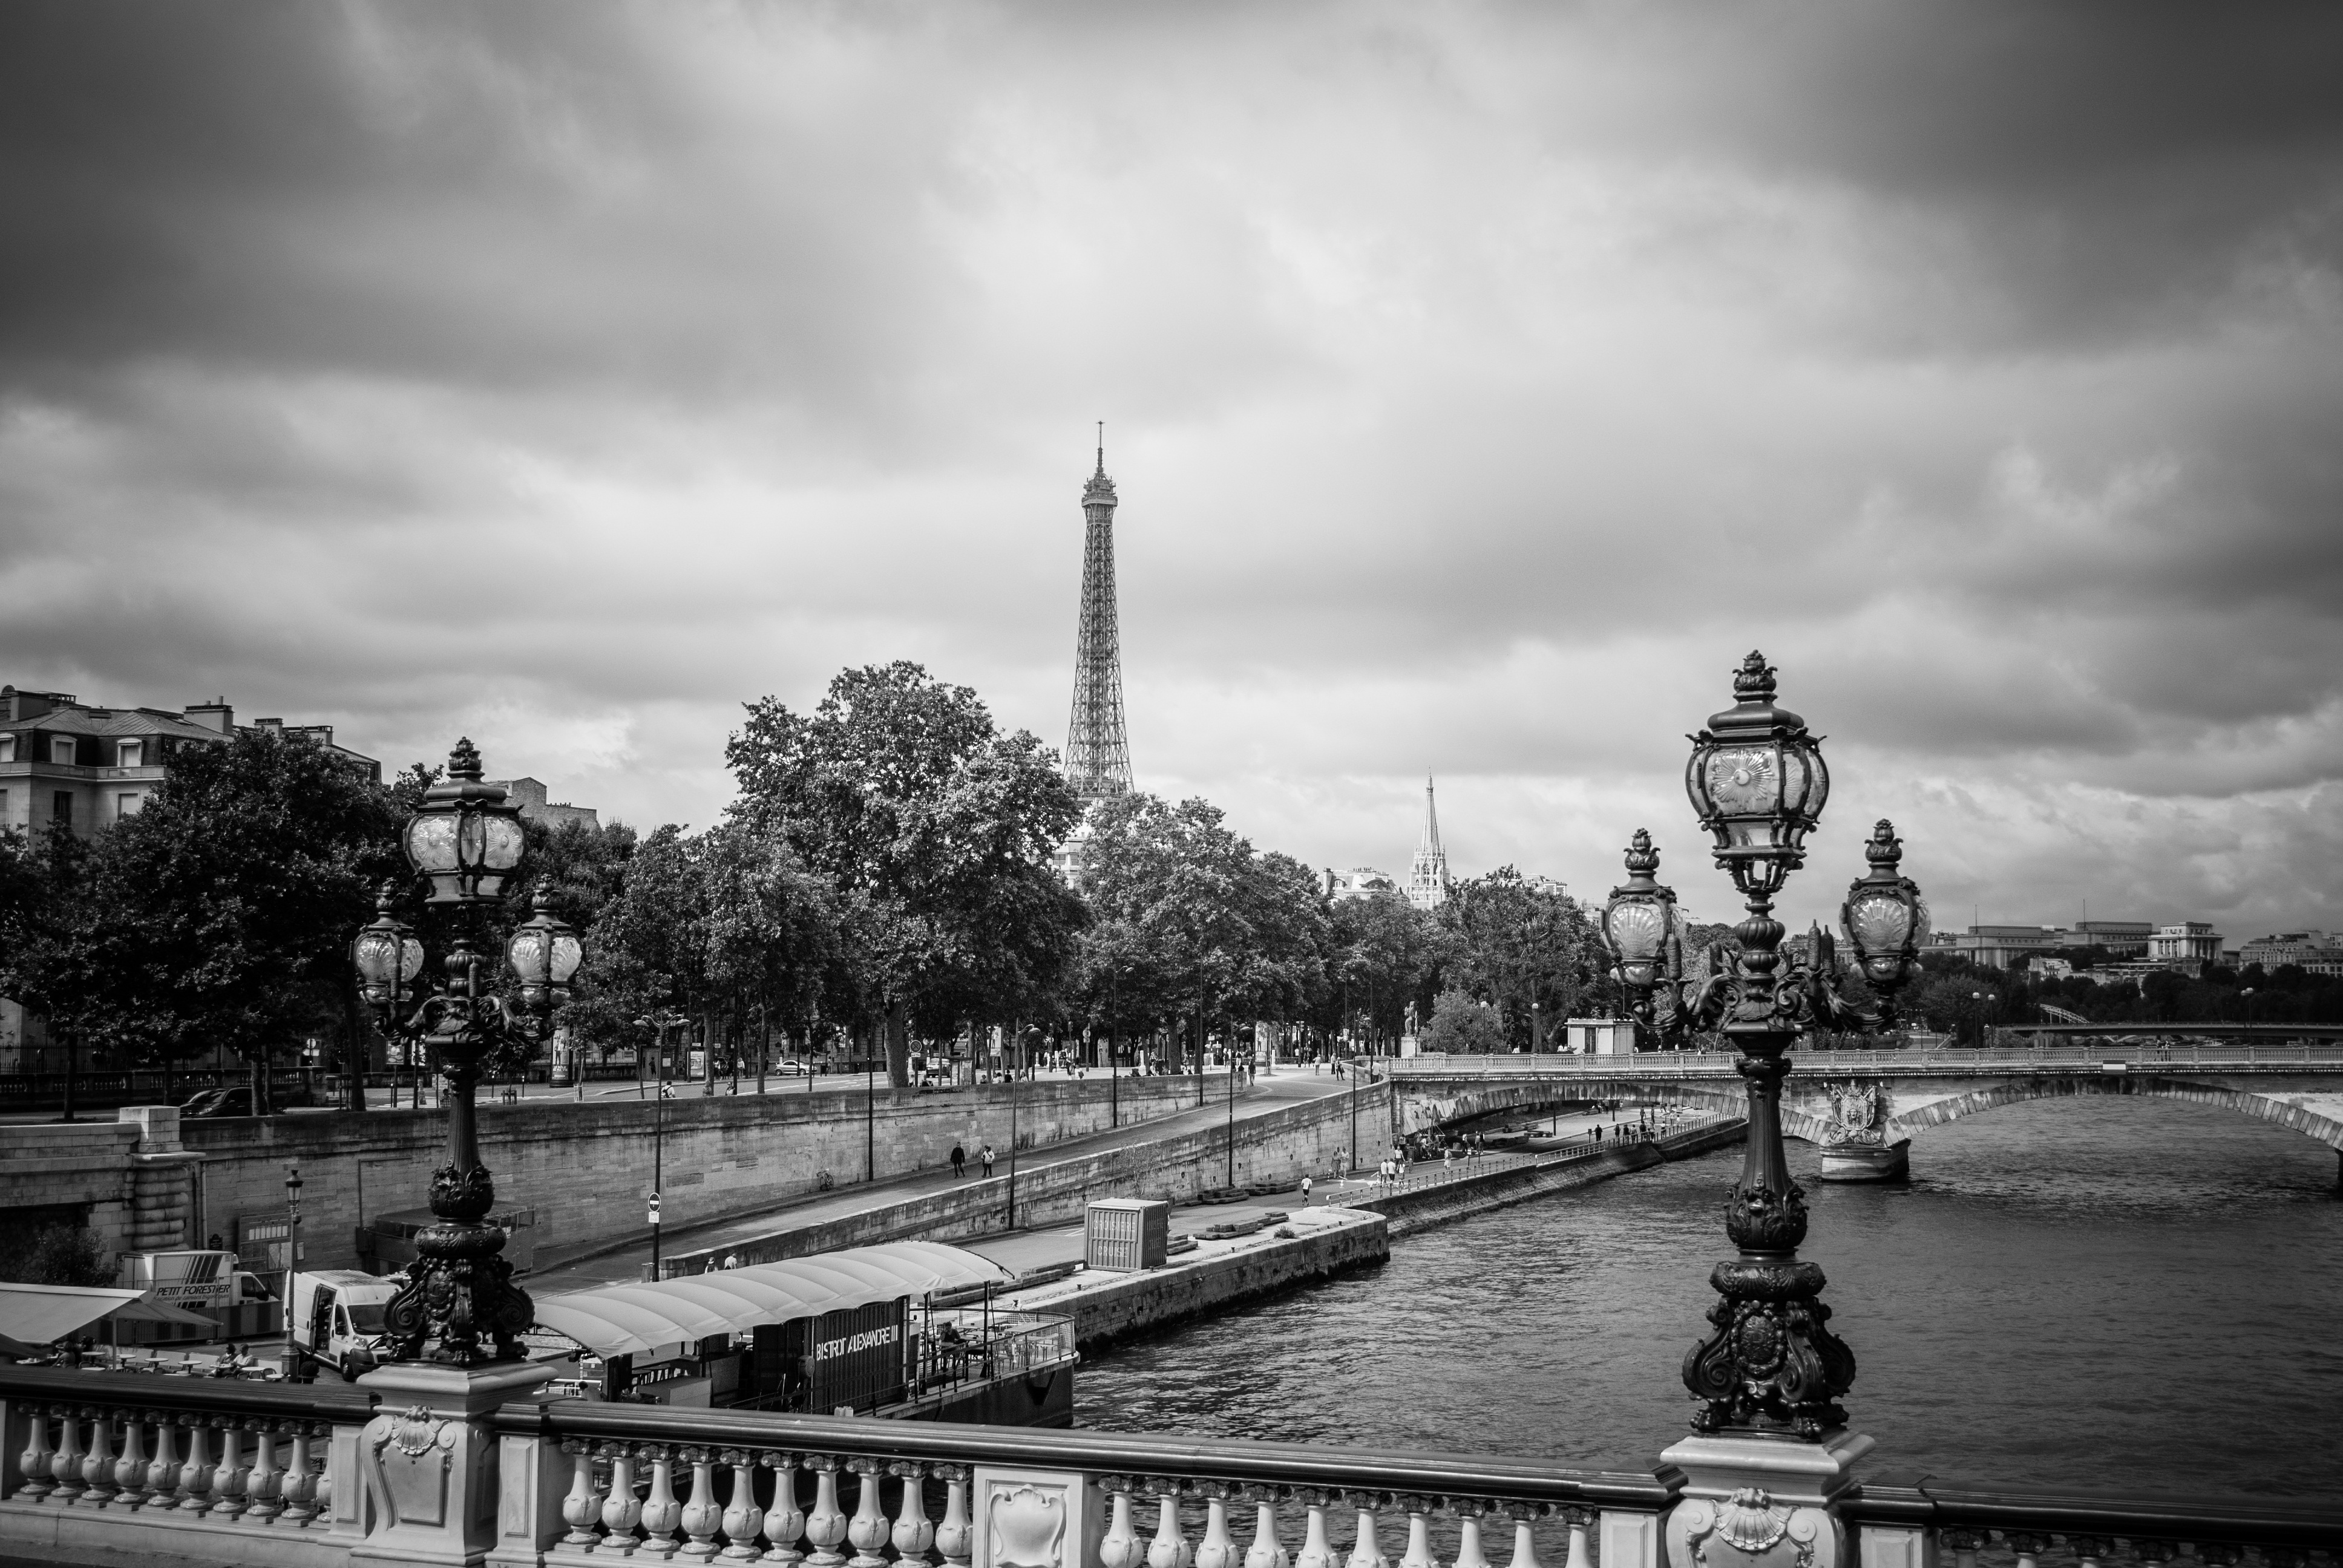
cloud, black and white, track, bridge, photography, paris, river, monument, cityscape, transport, france, reflection, landmark, monochrome, waterway, eiffel, seine river, urban area, monochrome photography